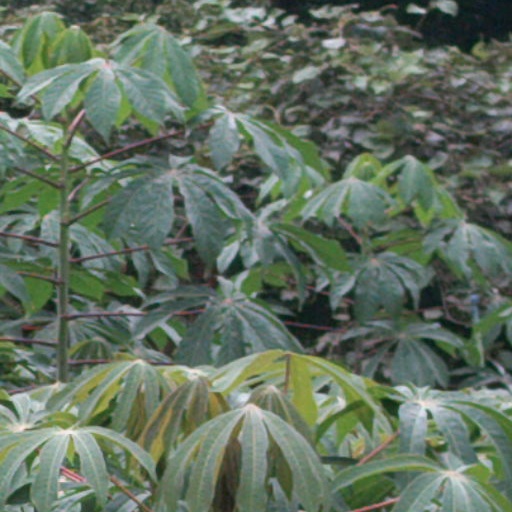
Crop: cassava